Battle of the Hongorai River

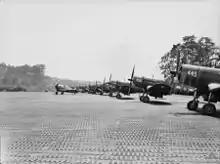
Piston-engined fighter planes on marston matting

The 15th Brigade took over the forward positions from the 7th Brigade on 17 April. Initial dispositions had the 24th Infantry Battalion on the Buin Road around Kero Creek, with the 58th/59th around Barara, north-east of Slater's Knoll, and the 57th/60th, when it arrived to relieve the 9th, would be positioned further east astride a secondary, parallel track known to the Australians as the Commando Road. Two days later, Hammer received the order to commence the advance towards the Hongorai from Savige, who offered him the support of the 29th Brigade as a mobile reserve in case of sudden counter-attack. In a change to the tactics that the Australians had previously employed prior to the fighting around Slater's Knoll, from early May they advanced on a two-battalion front, instead of one. The 24th Infantry Battalion was in the van, moving along the Buin Road with the 58th/59th protecting its flank and rear; while further inland the 57th/60th Infantry Battalion, commencing on 3 May, advanced along the Commando Road from Rumiki, after taking over from the 9th Infantry Battalion.